Haiwen Bridge

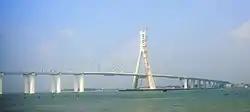
Haiwen Bridge in December 2018

Haiwen Bridge (named Puqian Bridge while under construction) is a cable-stayed bridge located east of Haikou City, Hainan, China. It crosses the mouth of Dongzhai Harbor and was built to provide quicker access between Haikou and Wenchang, a large, administrative division of Hainan province. (The area of Wenchang contains the city of Wenchang further south.) The bridge reduced travel time from Haikou to Wenchang from 90 minutes down to around 20 minutes.